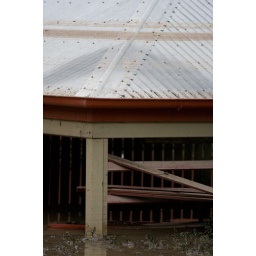
The flood level on the roof of a house in Johnstone St.